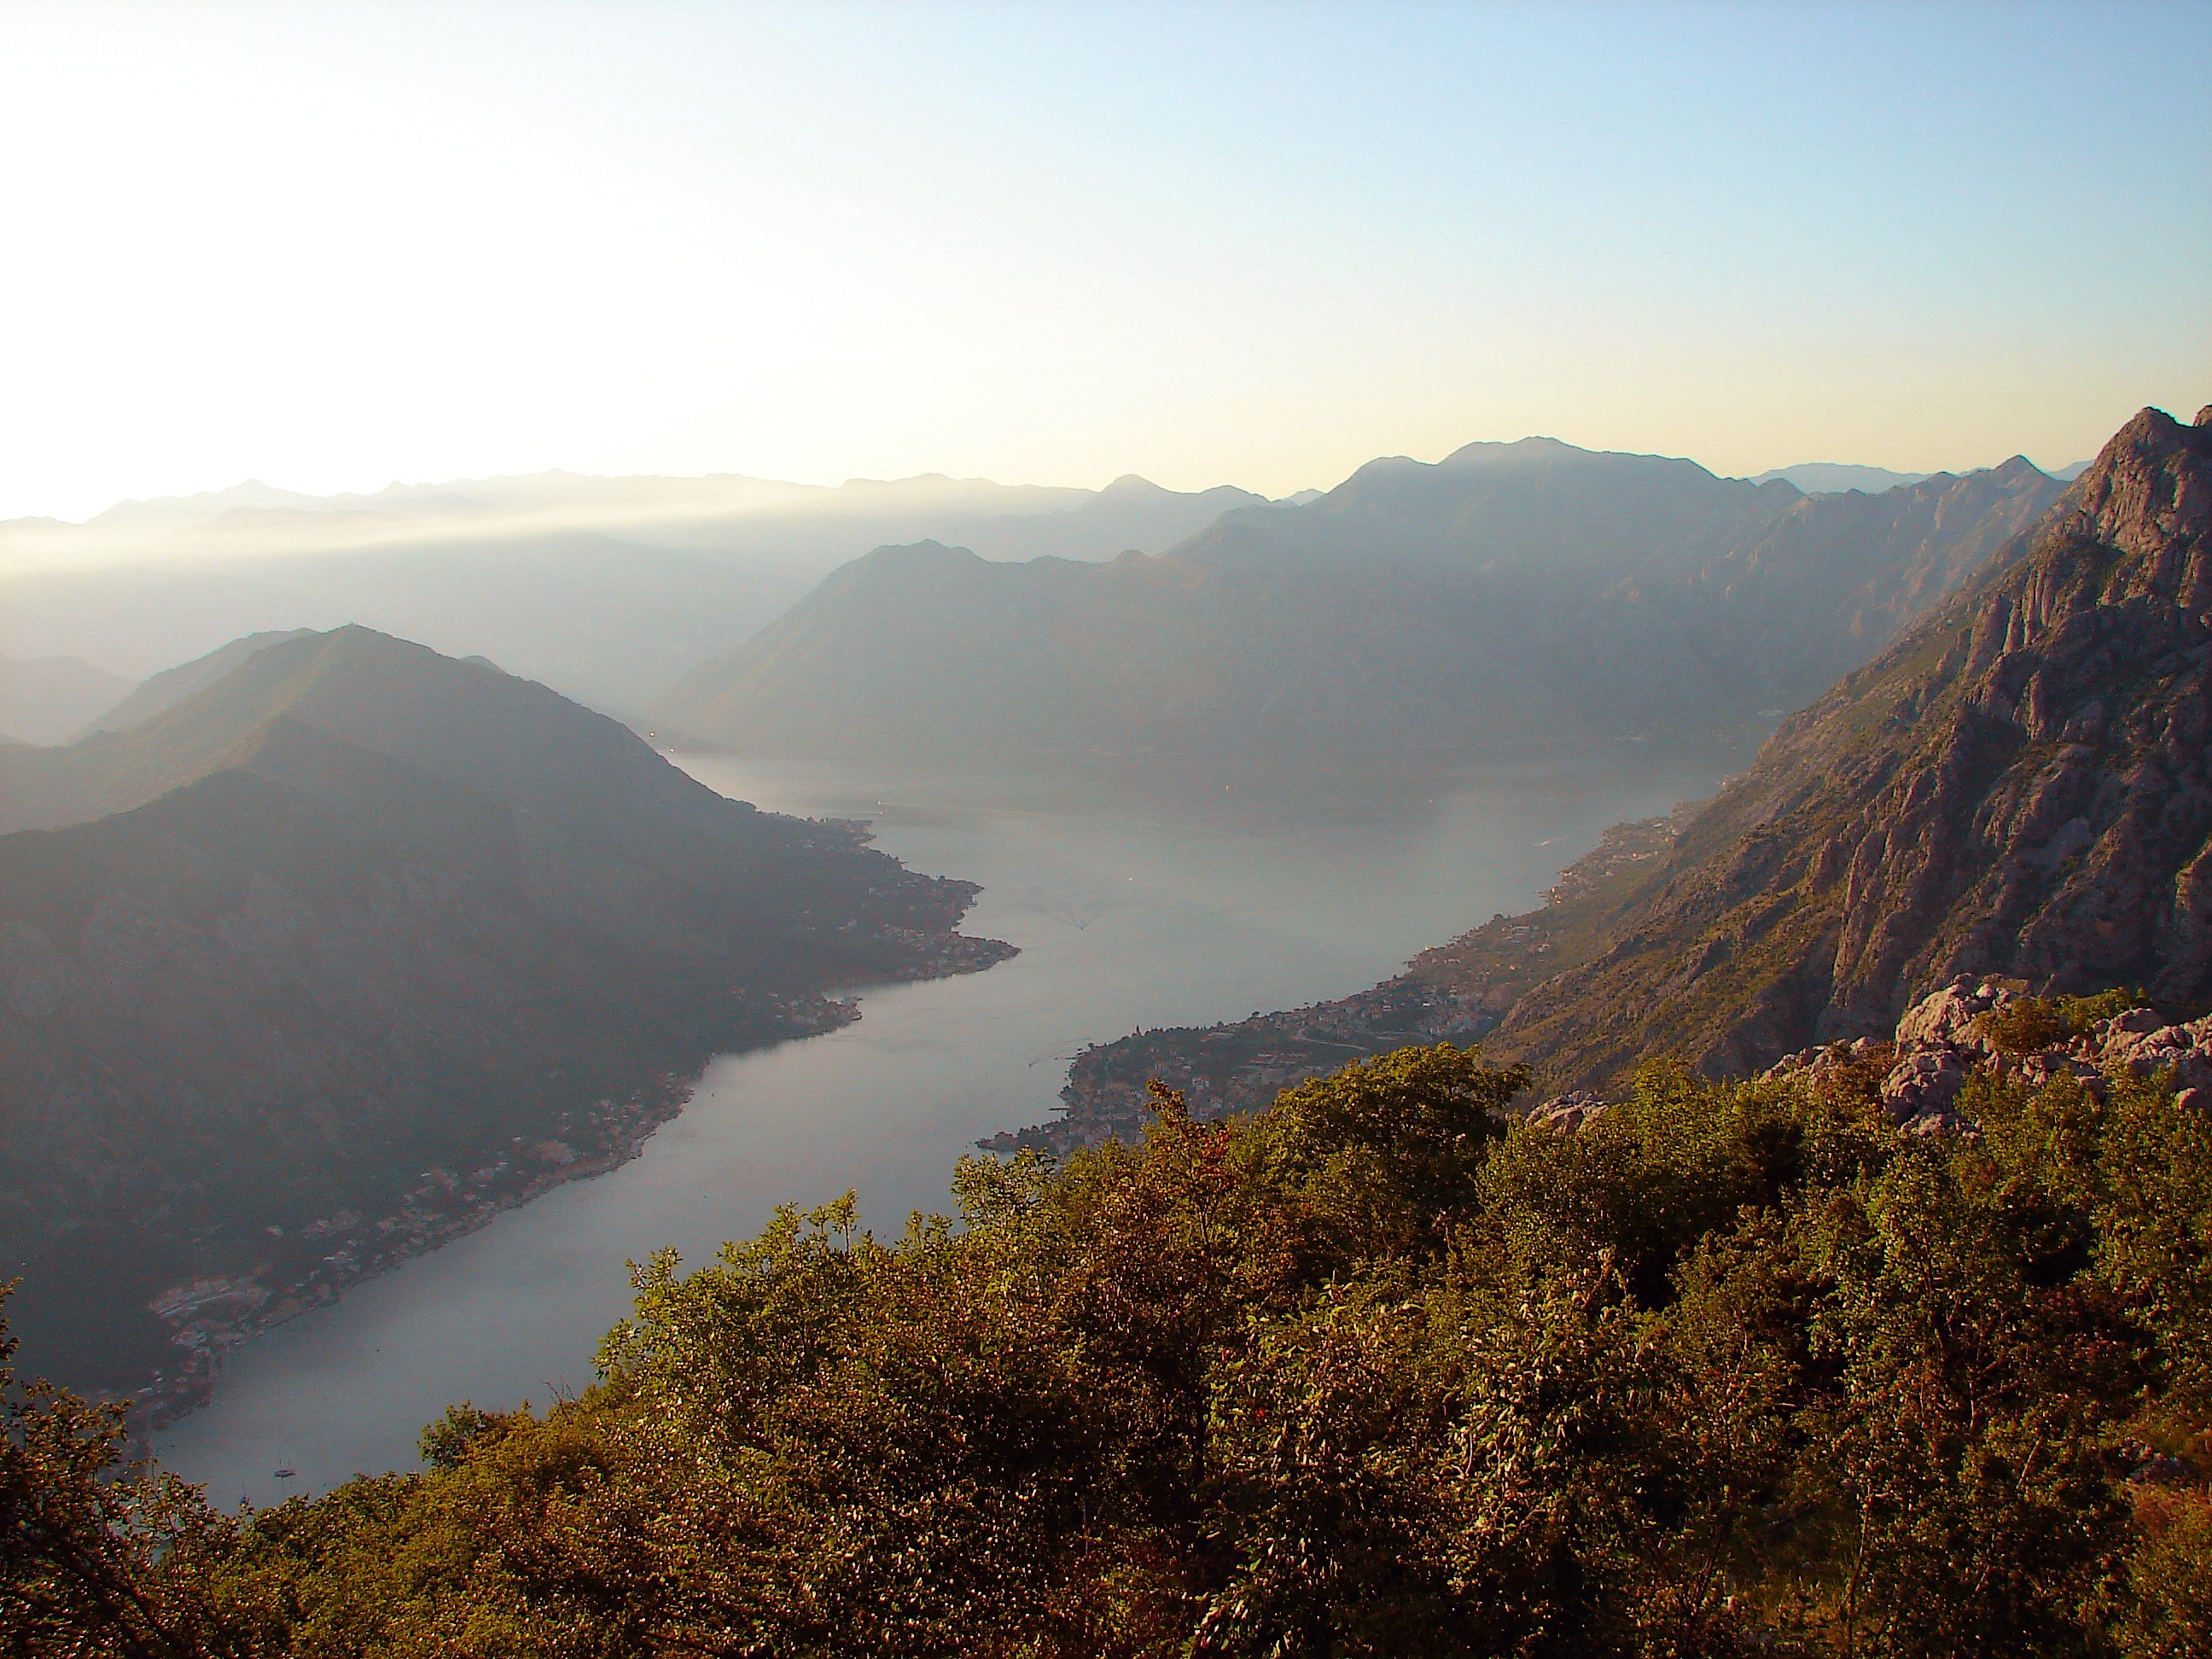
landscape, sea, coast, water, nature, wilderness, mountain, sky, sun, sunrise, mist, sunlight, morning, hill, lake, adventure, valley, mountain range, bay, reservoir, highland, ridge, summit, cloudscape, outside, hills, clouds, plateau, fell, loch, landform, early morning, geographical feature, atmospheric phenomenon, mountainous landforms